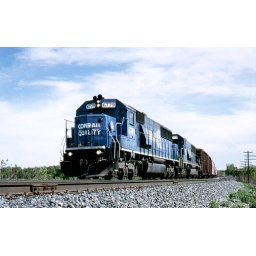
Big blue by the big house